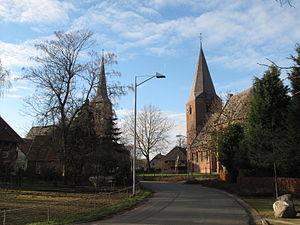
Horssen est un village situé dans la commune néerlandaise de Druten, dans la province de Gueldre. Le 1ᵉʳ janvier 2008, le village comptait 1 654 habitants.